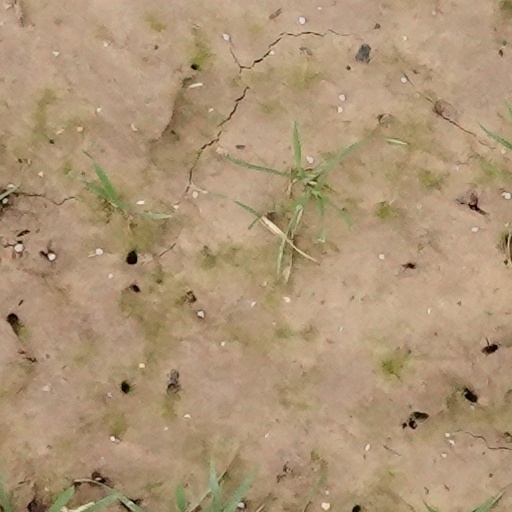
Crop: wheat